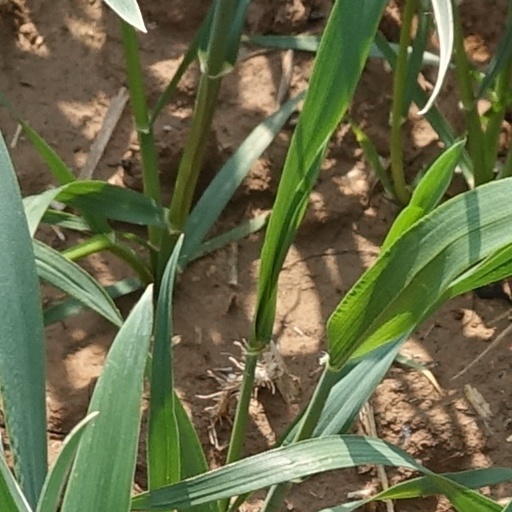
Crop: wheat